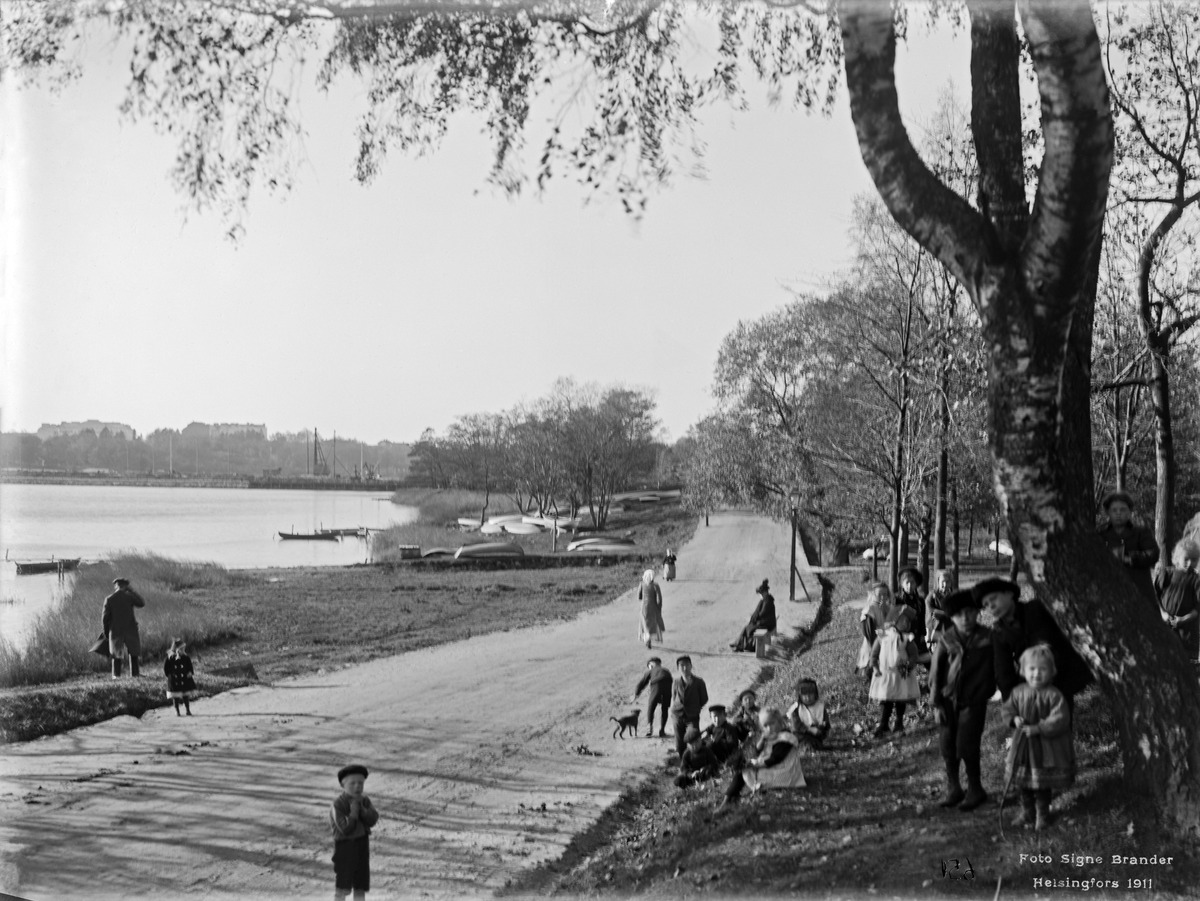
Eläintarhantie ja Eläintarhanlahti
sisällön kuvaus: Eläintarhantie ja Eläintarhanlahti. Kuva huviloiden numero 3 ja 4 (nykyisen Kaupunginteatterin) kohdalta rautatielle päin. mustavalkoinen
Kuvaaja: Brander, Signe, valokuvaaja
Ajankohta: kuvausaika 1911
Paikka: Suomi, Uusimaa, Helsinki, Kallio Helsinki, Linjat Helsinki
Aiheet: puistot, vesialueet, veneet, lapset, jalankulkijat